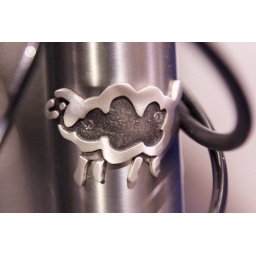
black sheep in 3D